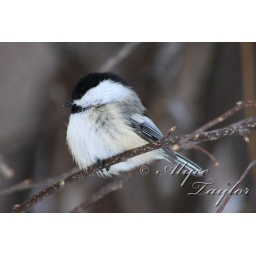
A black capped chickadee sits in the tree waiting his turn at the feeder in Pavan Park, Lethbridge, Alberta.